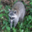
Label: raccoon